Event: Nepal Earthquake
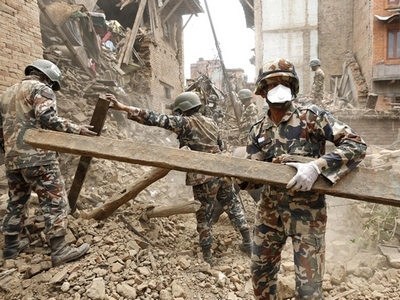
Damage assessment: damage